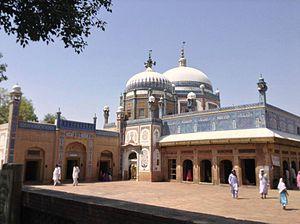
Mithankot est une ville du sud du Pendjab, au Pakistan. De nombreux livres des XIXᵉ et XXᵉ siècles l'ont écrite Mitankot, Mithenkote, Mithinkote, Mithunkote ou Mittunkote, voir Kot Mithan. La ville est située dans le district de Rajanpur, dont elle est la quatrième plus grande ville.